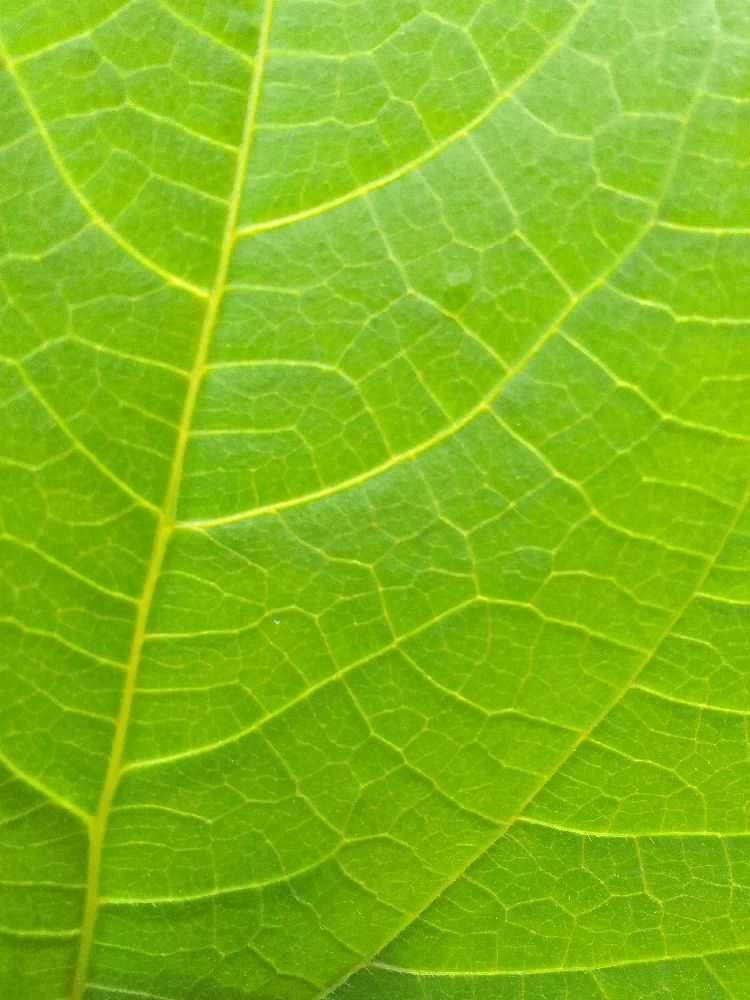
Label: healthy